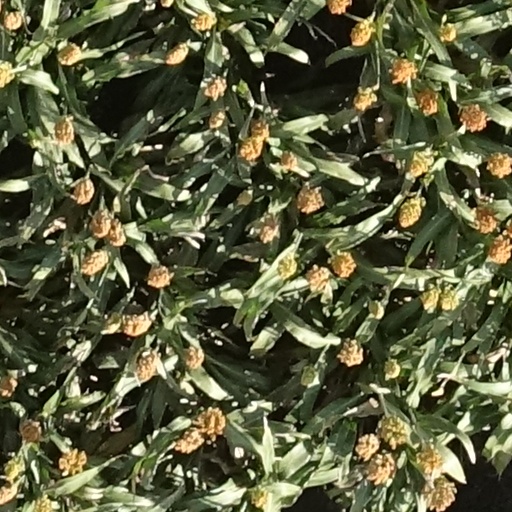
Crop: sorghum